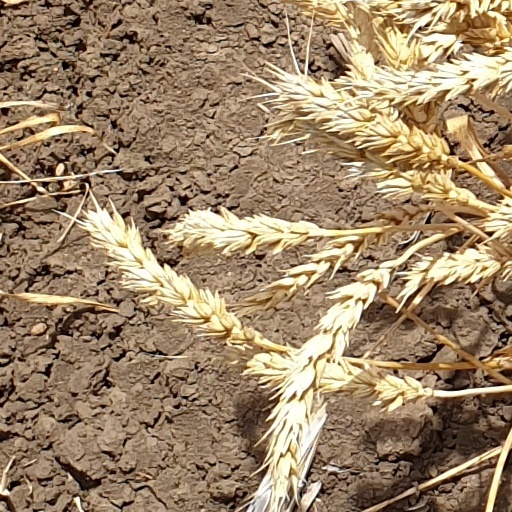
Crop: wheat